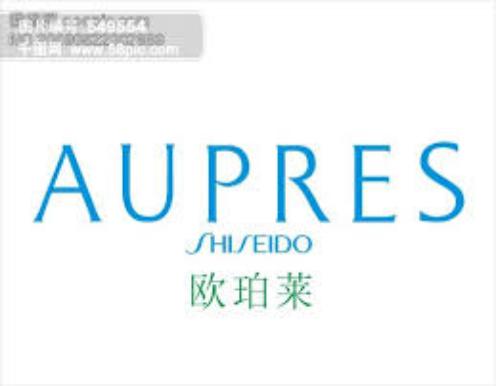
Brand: AUPRES
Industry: Necessities